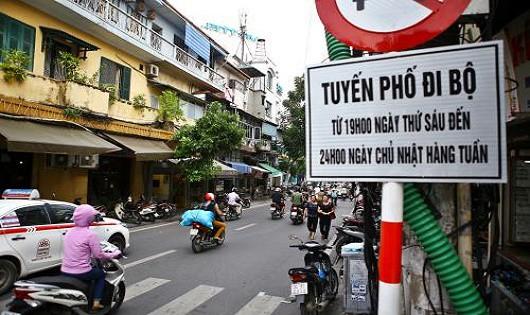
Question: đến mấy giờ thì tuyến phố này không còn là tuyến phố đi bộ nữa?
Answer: đến 24 h 00 ngày chủ nhật